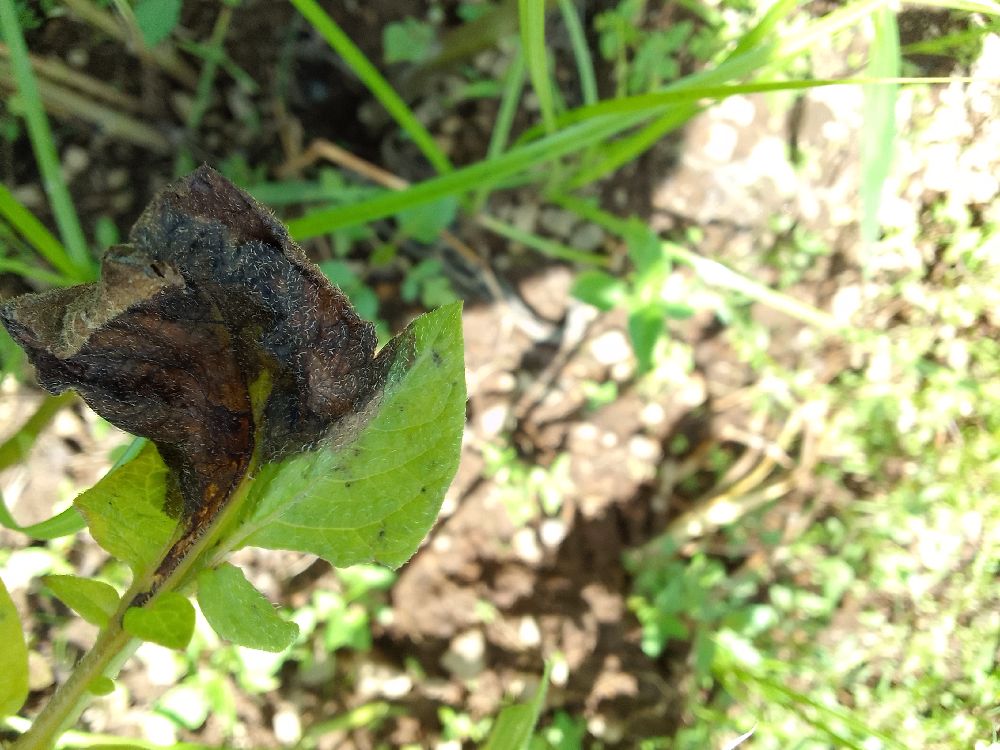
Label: Late blight